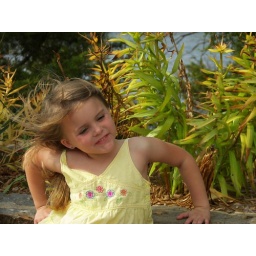
Right off the &amp;quot;Swinging Bridge&amp;quot; at the sitting area with the river in the background and wind blowing her hair